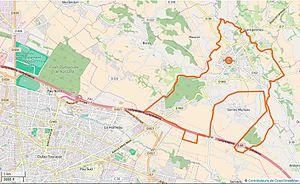
Morlaàs Limite communale This map was created from OpenStreetMap project data, collected by the community. This map may be incomplete, and may contain errors. Don't rely solely on it for navigation.
Morlaàs est une commune française située dans le département des Pyrénées-Atlantiques, en région Nouvelle-Aquitaine.